James Cassidy House

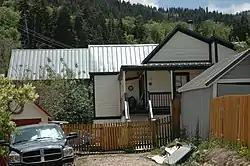

The James Cassidy House, located at 33 King Rd. in Park City, Utah, was built . It was listed on the National Register of Historic Places in 1984.